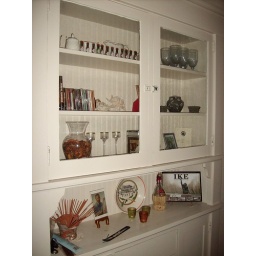
my built-in china cabinet in my new house